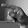
ASL letter: P